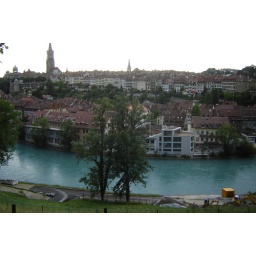
Aare river that winds through Bern. The water was emerald green in color